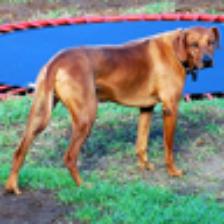
Label: NonHuman